Potomac River

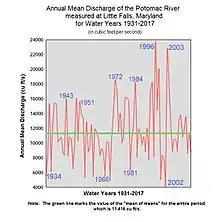
This chart displays the Annual Mean Discharge of the Potomac River measured at Little Falls, Maryland for Water Years 1931–2017 (in cubic feet per second). Source of data: USGS.

General Robert E. Lee crossed the river, thereby invading the North and threatening Washington, D.C., twice in campaigns climaxing in the battles of Antietam (September 17, 1862) and Gettysburg (July 1–3, 1863). Confederate General Jubal Early crossed the river in July 1864 on his attempted raid on the nation's capital. The river not only divided the Union from the Confederacy, but also gave name to the Union's largest army, the Army of the Potomac.